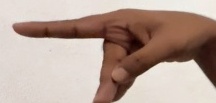
ASL sign: P